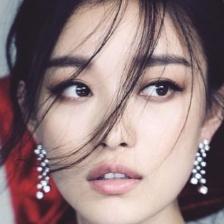
Label: faces